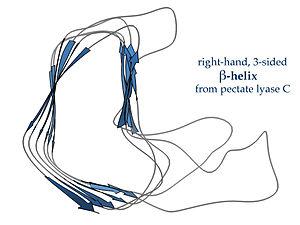
Les feuillets β ou feuillets β plissés est la deuxième forme de structure secondaire régulière observée dans les protéines, avec une fréquence de présence plus faible que les hélices α. Les feuillets β sont constitués de brins bêta reliés latéralement par au moins deux ou trois liaisons hydrogène entre des atomes du squelette carboné de la chaine polypeptidique pour former un plan plissé, généralement tordu. Un brin β est une partie de la chaine polypeptidique formé en moyenne de trois à dix acides aminés dont la chaine carbonée principale est étendue. L'association de nombreux feuillets β est observée dans l'agrégation de protéines, dans de nombreuses maladies humaines, notamment les amyloses telles que la maladie d'Alzheimer.